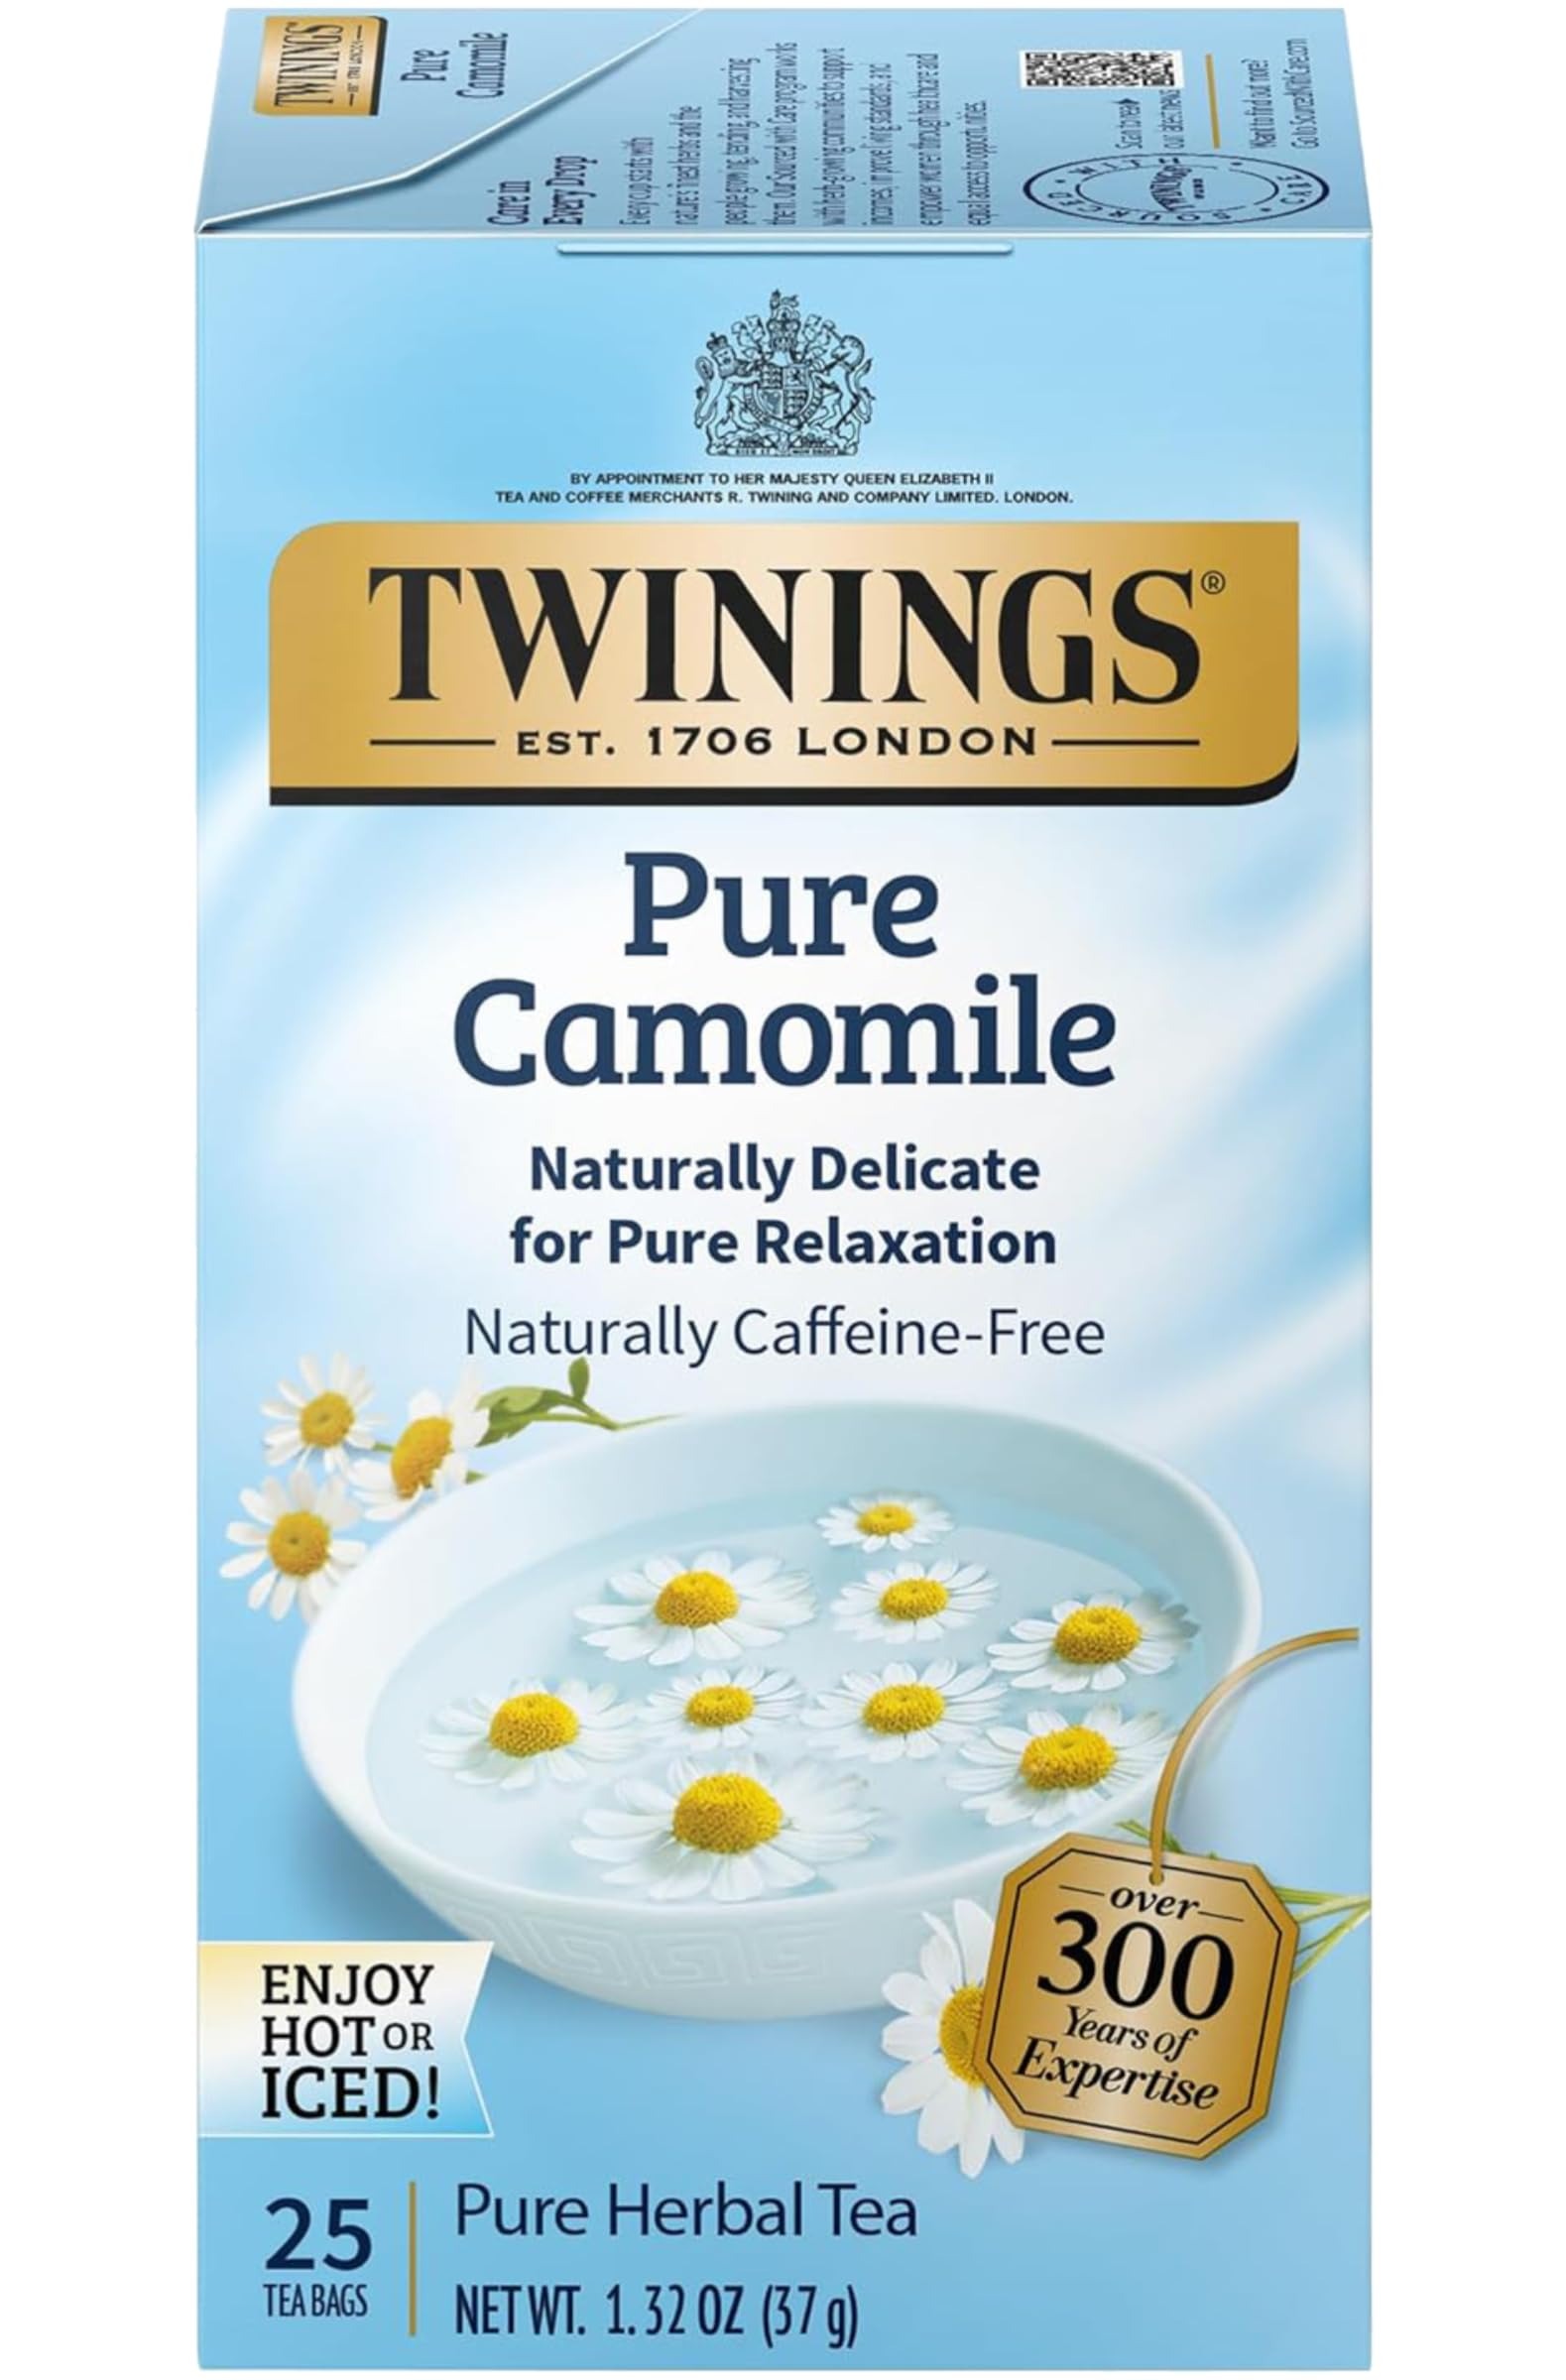
Item Name: Twinings Pure Camomile, 25 Count (Pack of 6)
Bullet Point 1: A traditional tea with a rich taste and satisfying aroma
Bullet Point 2: Steep Tea Bag for desired time
Bullet Point 3: Our expert blenders source only the finest leaves cultivated to our exacting standards by trusted growers around the world. From these tea gardens we hand-select the leaves that will shape your next Twinings moment.
Value: 150.0
Unit: count

Price: 18.49